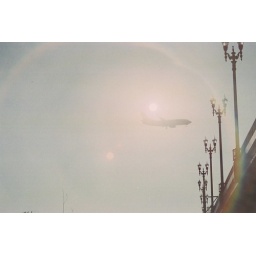
An aeroplane flying in front of the sun